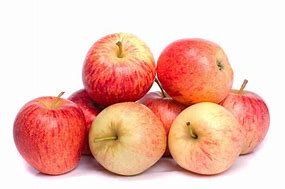
Label: apple